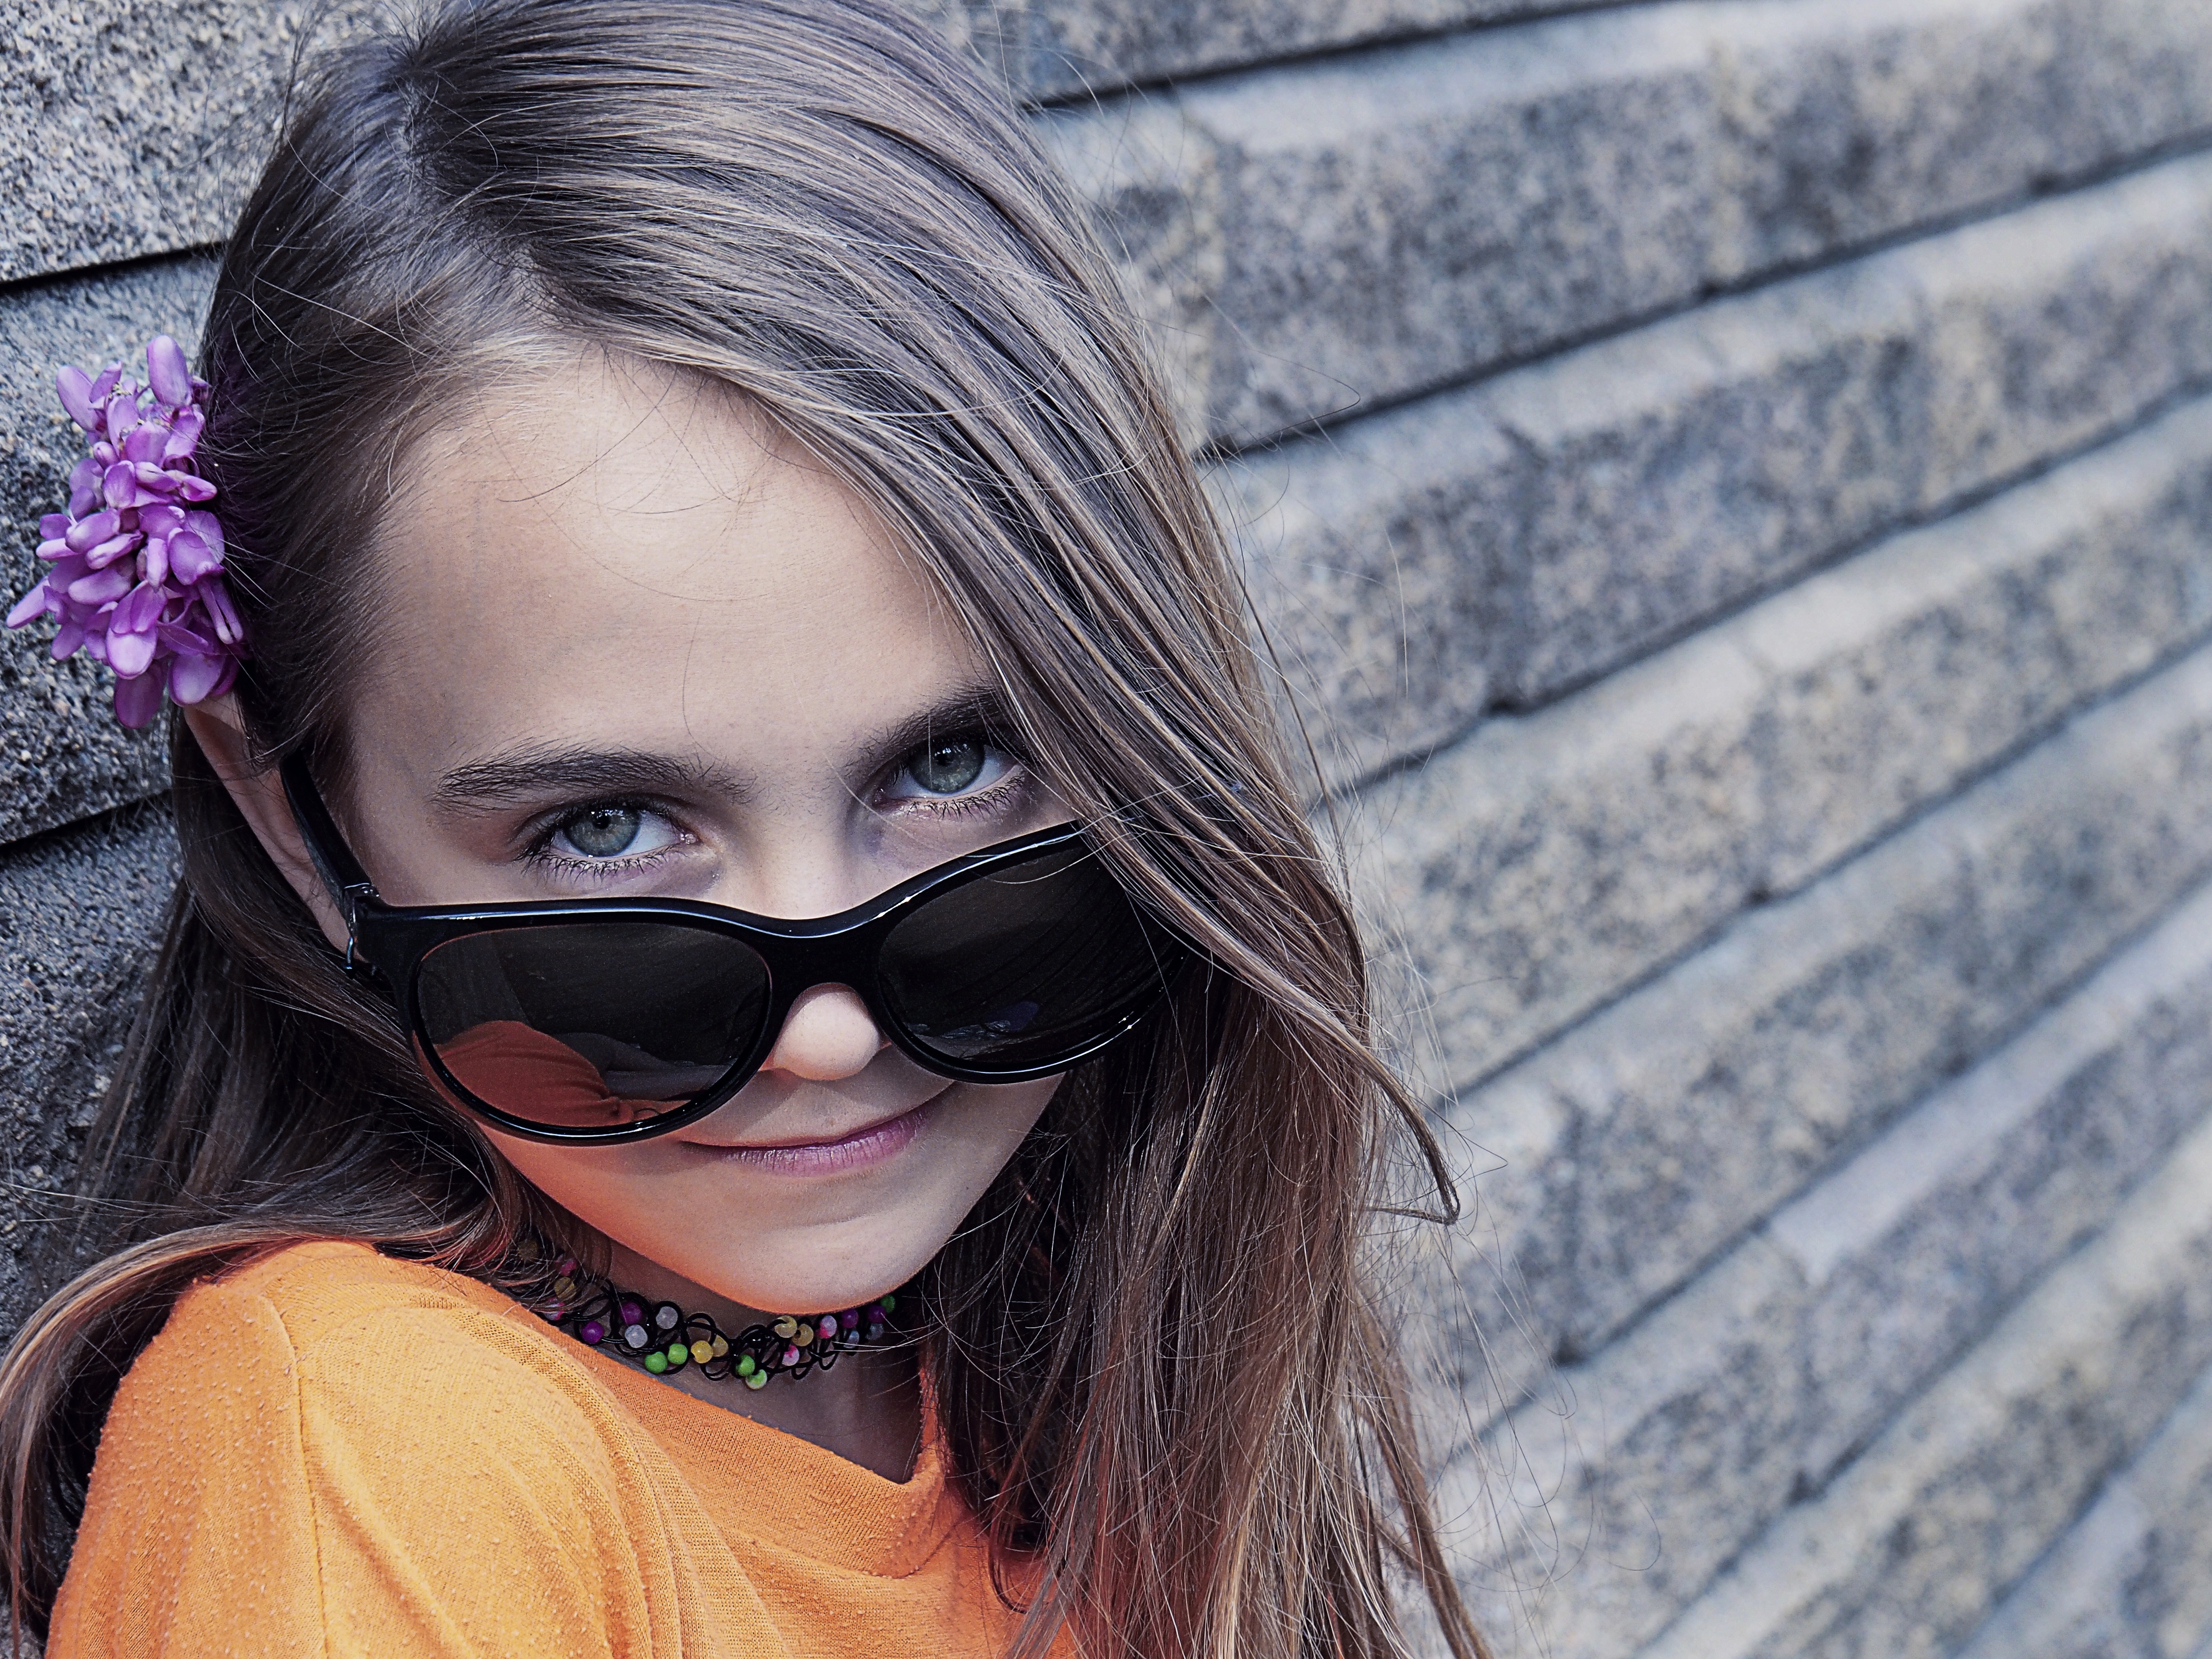
girl, hair, photography, portrait, model, spring, color, child, fashion, blue, clothing, black, lady, facial expression, hairstyle, smile, close up, human body, face, nose, dress, cool, sunglasses, eye, glasses, head, look, skin, beauty, organ, photo shoot, brown hair, portrait photography, vision care